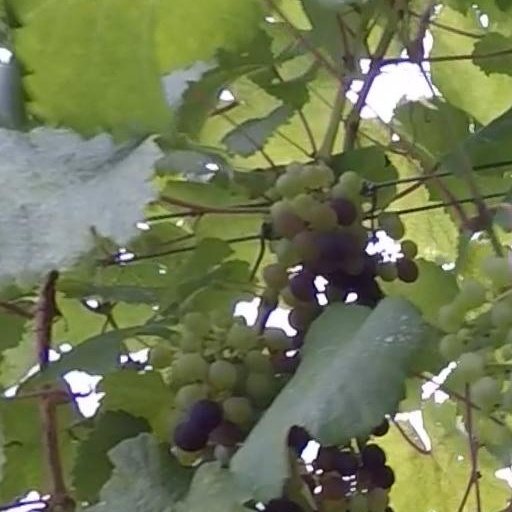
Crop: grape